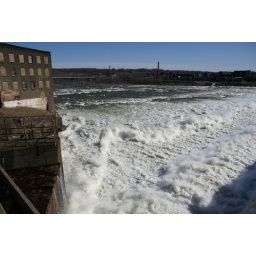
The old Texon paper mill on the Connecticut river just below the dam.